Epictetus

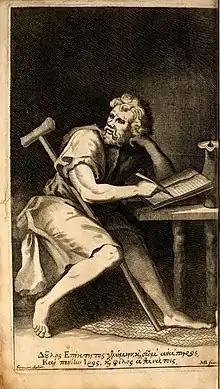
Eighteenth-century line drawing depicting Epictetus with his crutch

Epictetus ("Epíktētos"; 50 135 AD) was a Greek Stoic philosopher. He was born into slavery at Hierapolis, Phrygia (present-day Pamukkale, in western Turkey) and lived in Rome until his banishment, when he went to Nicopolis in northwestern Greece, where he spent the rest of his life.